Alfândega Square

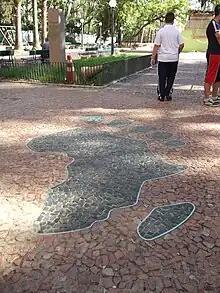
The African Footprint, one of the landmarks of the Museum of the Black History in Porto Alegre.

The Alfândega Square has several monuments and sculptures in its corners, among which the most important are the Monument to the Baron of Rio Branco, the Monument to General Osório, the hermas dedicated to Antônio Carlos Lopes, to Caldas Júnior, to Leonardo Truda, and to the Baron of Santo Ângelo, and the group of sculptures of Mário Quintana and Carlos Drummond de Andrade by Francisco Stockinger.